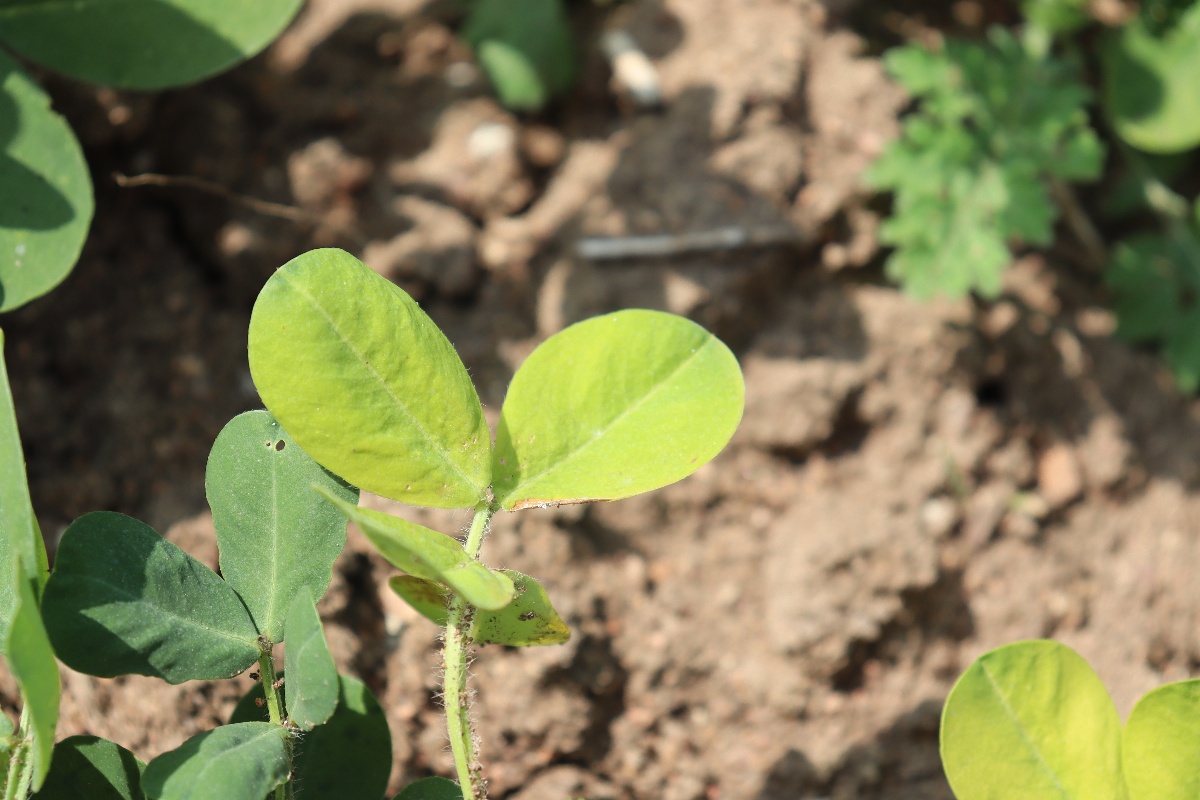
Label: nutrition deficiency